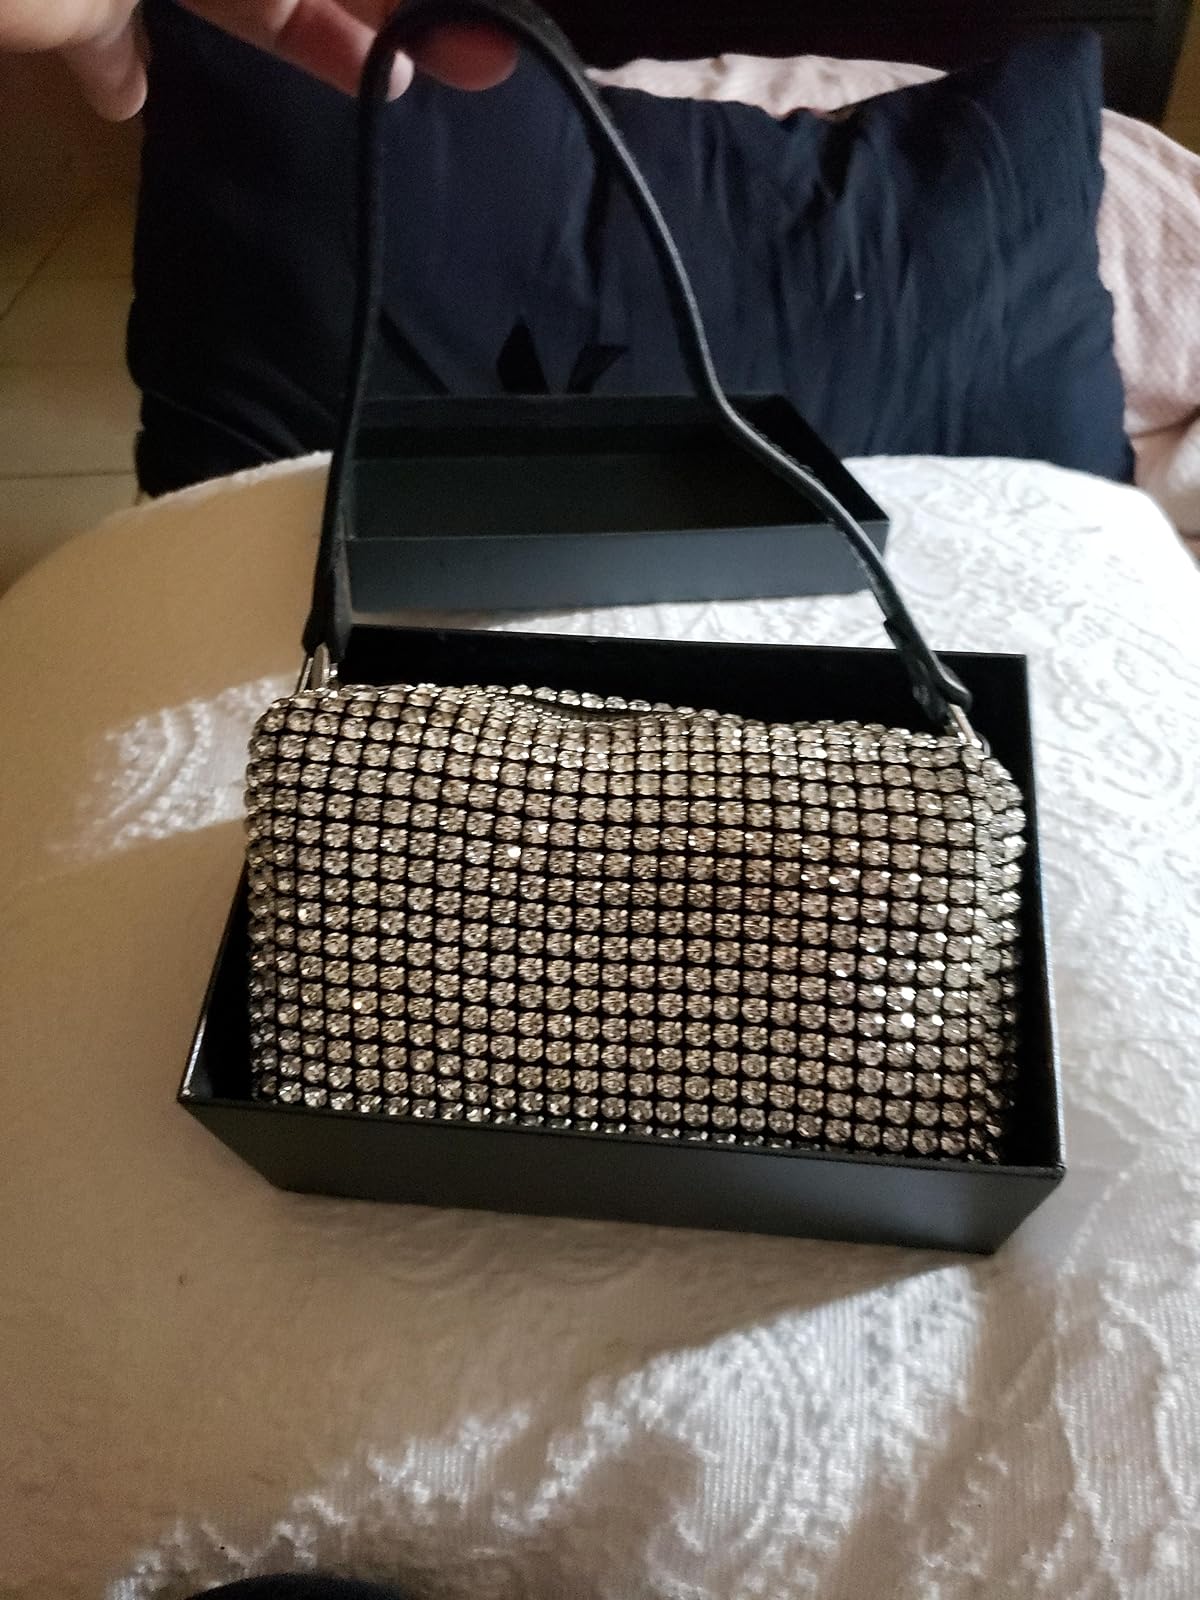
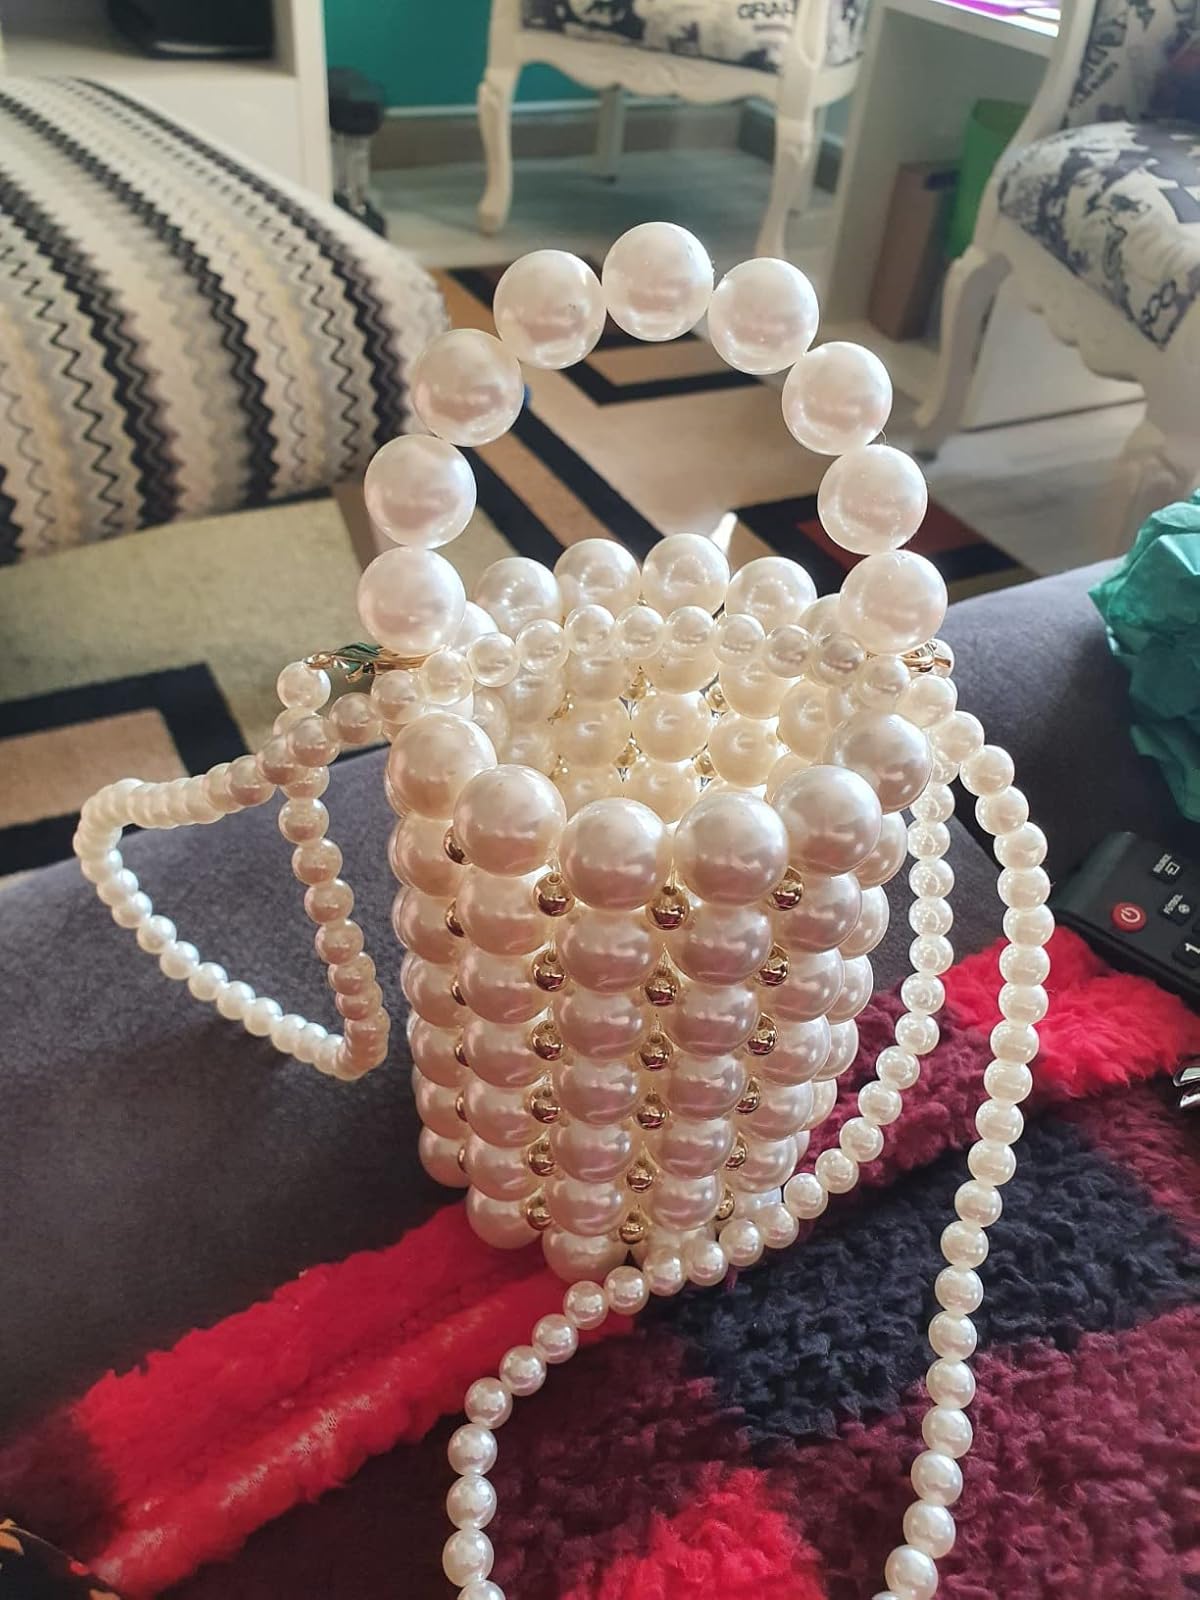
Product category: accessories_handbag
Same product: no